World of Tanks

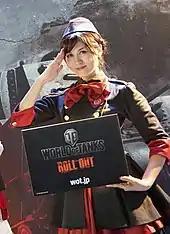
Promotion of "World of Tanks: Roll Out" at Tokyo Game Show 2017

In April 2016, Wargaming announced that a comic book based on the "World of Tanks" universe was in development. Titled "World of Tanks: Roll Out", the five-issue series was written by Garth Ennis and Carlos Ezquerra and was published by Dark Horse Comics.